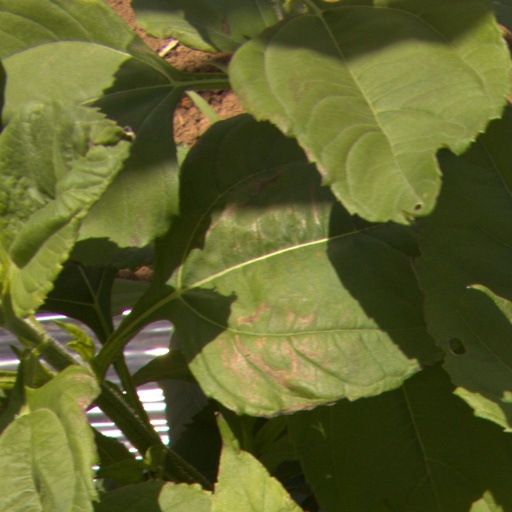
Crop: Jerusalem artichoke